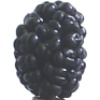
Label: mulberry